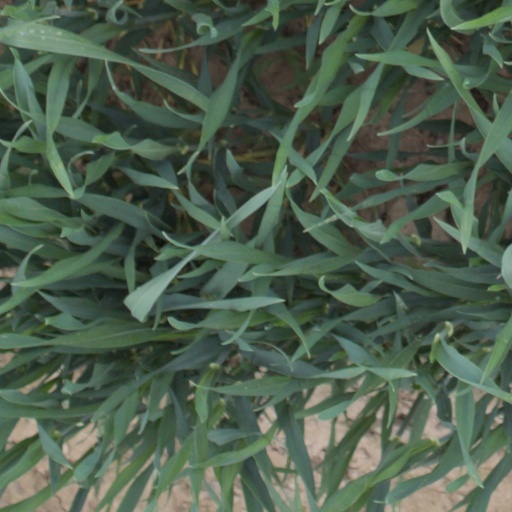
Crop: wheat